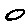
Label: 0